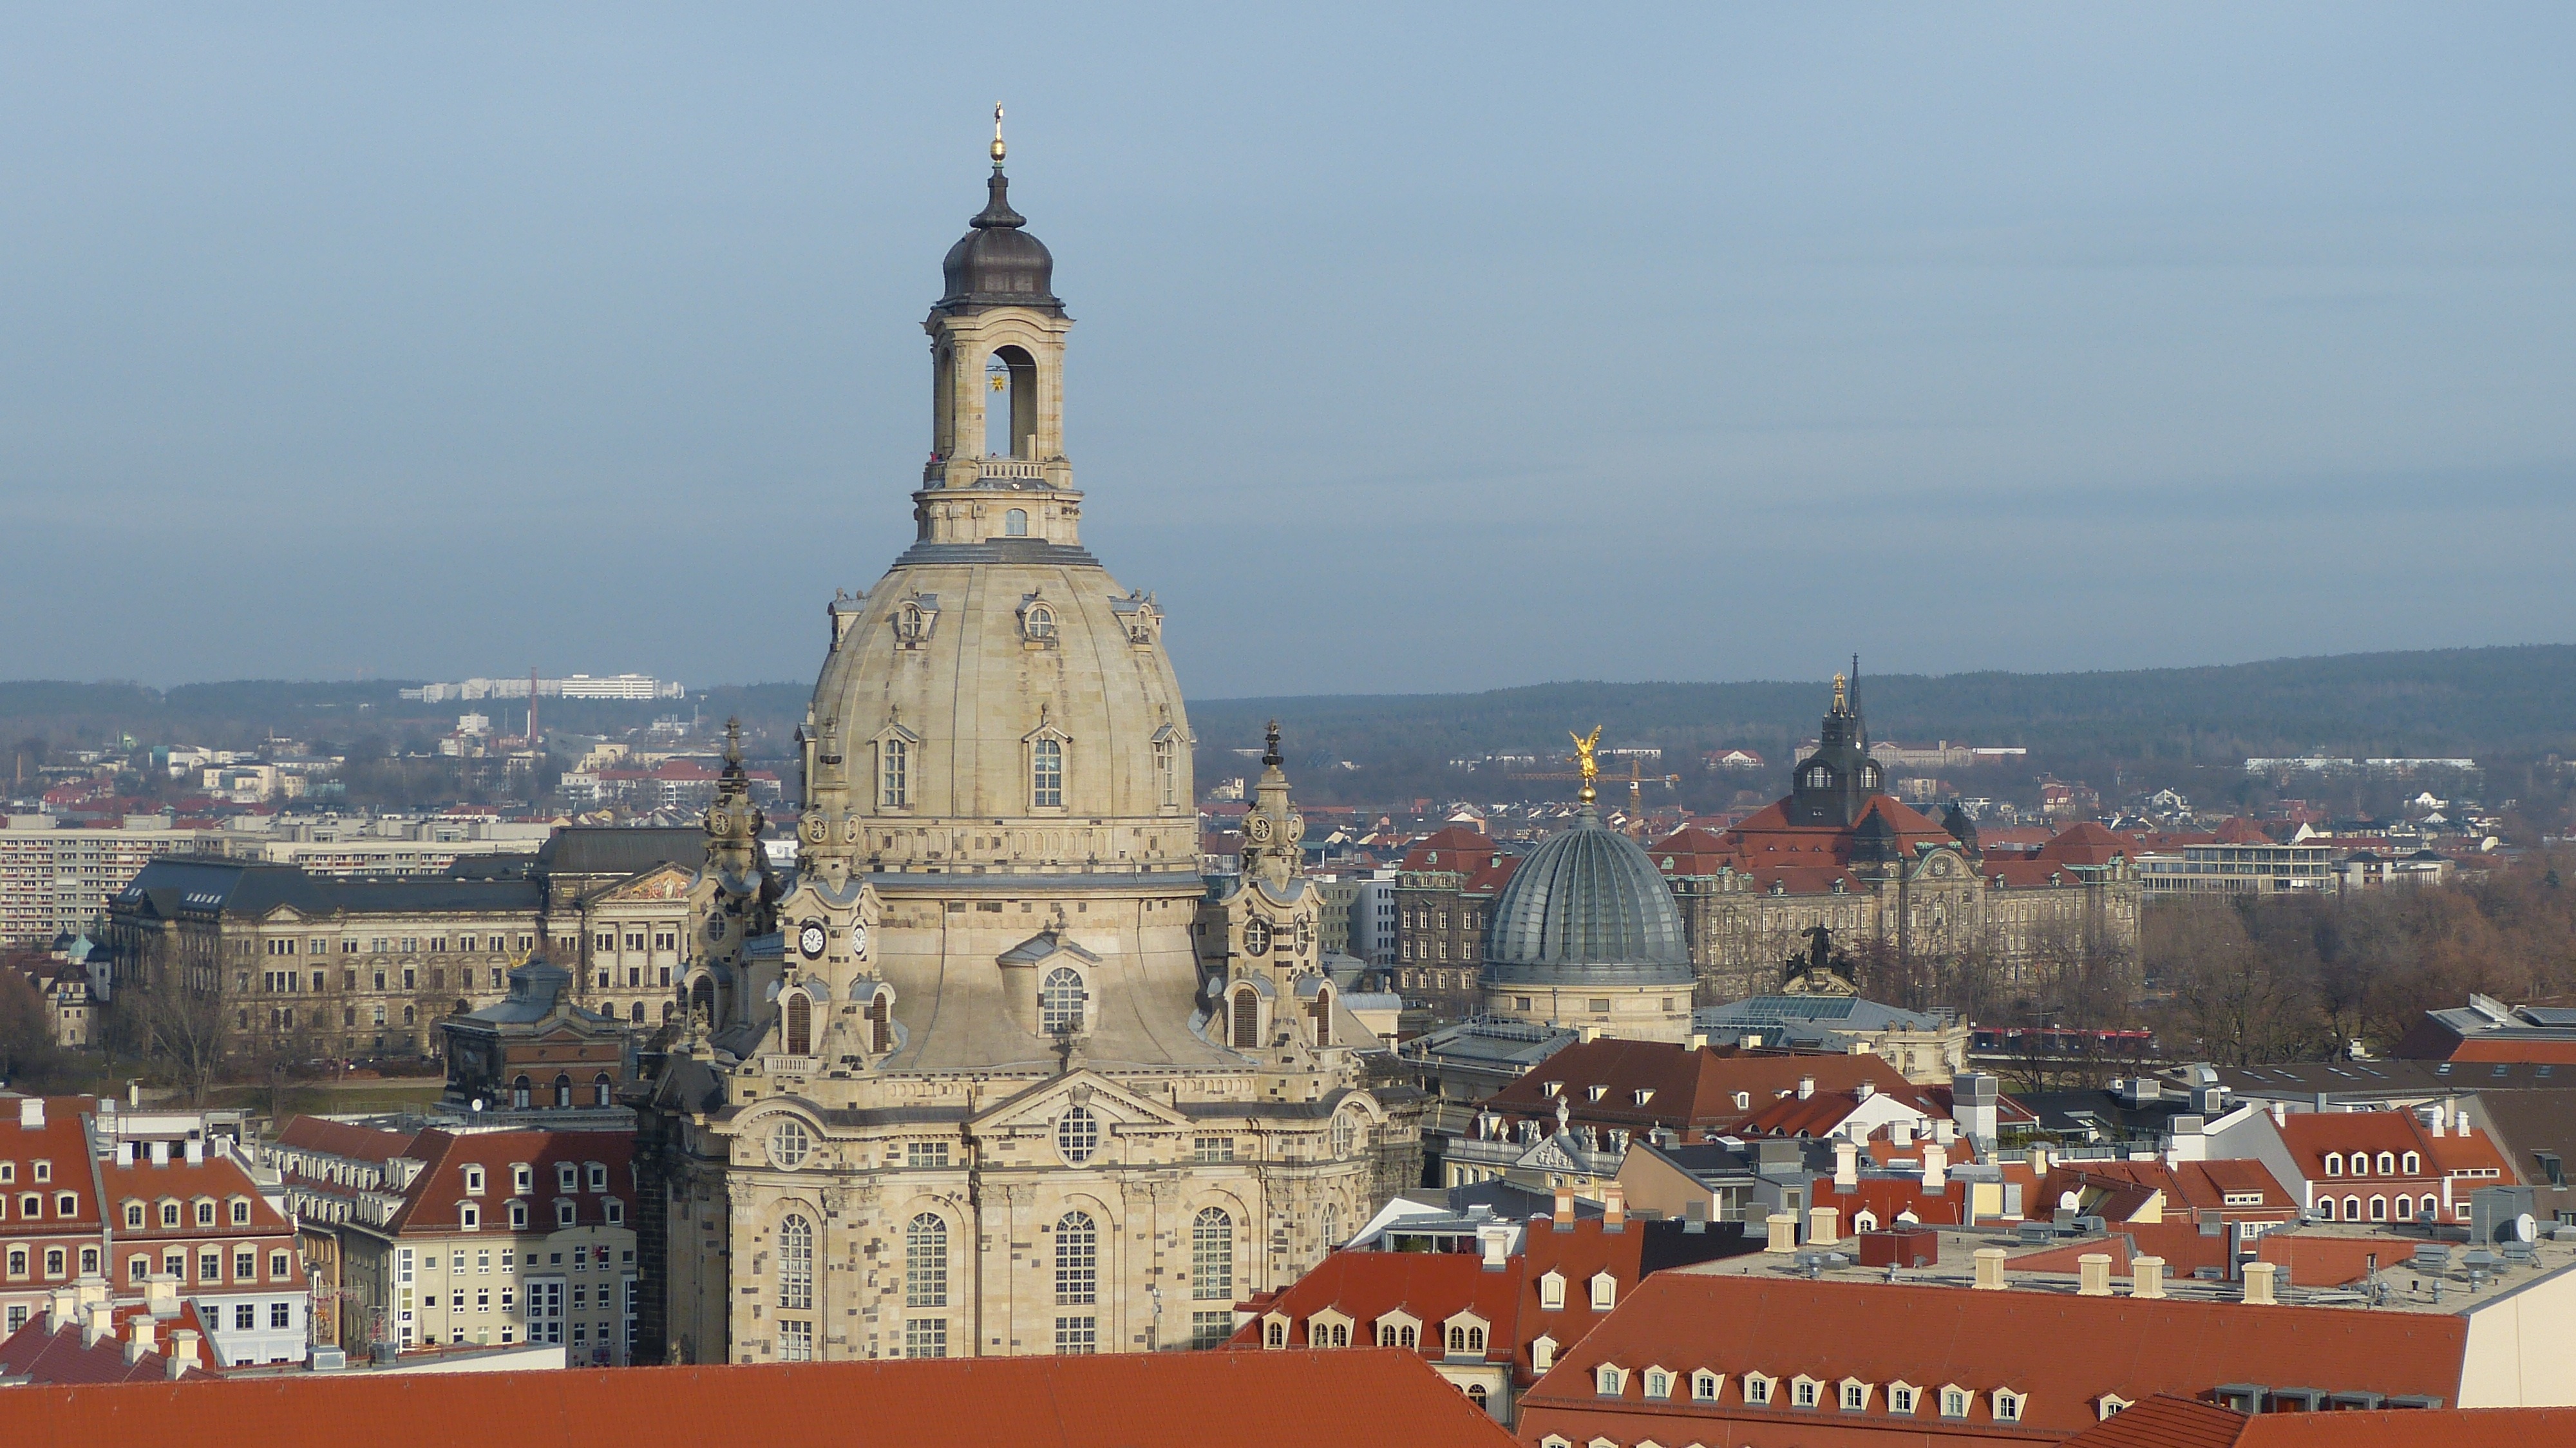
architecture, town, city, cityscape, panorama, tower, plaza, landmark, church, cathedral, tourism, place of worship, spire, steeple, germany, town square, frauenkirche, saxony, dresden, tours